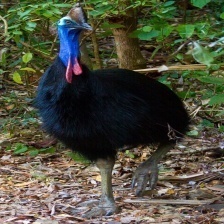
Species: CASSOWARY
Scientific name: CASUARIUS